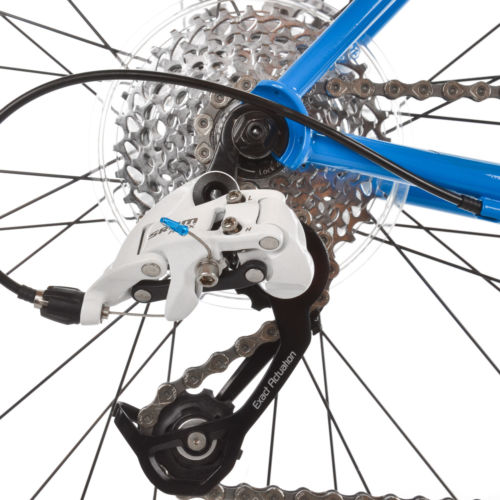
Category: bicycle